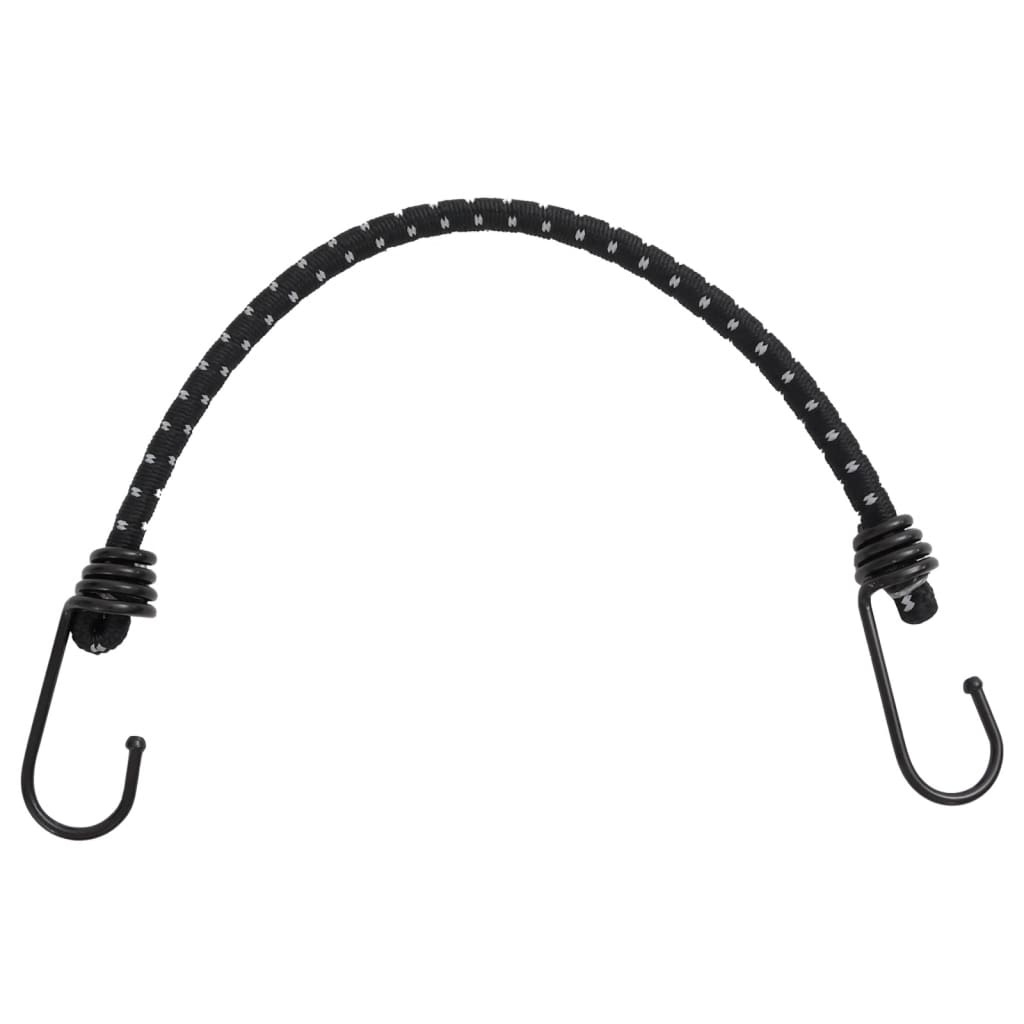
Cuerdas elásticas con tiras reflectantes y ganchos 10 uds 38 cm v0872
Cuerdas elásticas con tiras reflectantes y ganchos 10 uds 38 cm V0872 Esta cuerda elástica con ganchos es fácil de colocar y quitar, y es una opción ideal para fijar y organizar. Duradero y resistente: Esta cuerda elástica está hecha de polipropileno y goma y presenta un diseño elástico que mantiene una tensión constante. Como resultado, ofrece una excelente elasticidad y resistencia al desgaste, lo que lo hace muy duradero y es poco probable que se rompa.Fácil de usar y almacenar: Esta cuerda elástica tiene dos ganchos laterales, que no son fáciles de deformar. Además, es liviano, por lo que es fácil de transportar y almacenar.Diseño práctico: Esta cuerda elástica con ganchos tiene una sola tira reflectante para garantizar la visibilidad por la noche y la seguridad de las personas que caminan por la noche.Múltiples usos: Esta cuerda elástica con ganchos tiene una alta elasticidad y se puede utilizar para transportar y apretar artículos. Además, también se puede utilizar para asegurar tiendas de campaña, lonas, pancartas y correas de equipaje. Color: Negro con tira reflectante Material: PP (polipropileno) y caucho Material del gancho: Hierro Longitud total: 38 cm Diámetro de la cuerda: 8 mm Capacidad de carga: 50 kg La entrega contiene: 10 x Cuerdas elásticas
Brand: vidaXL
Category: Hardware > Hardware Accessories > Chain, Wire & Rope > Bungee Cords